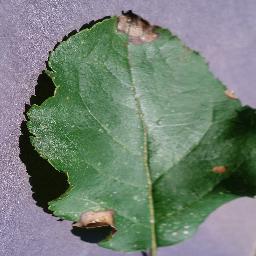
Label: Apple___Black_rot